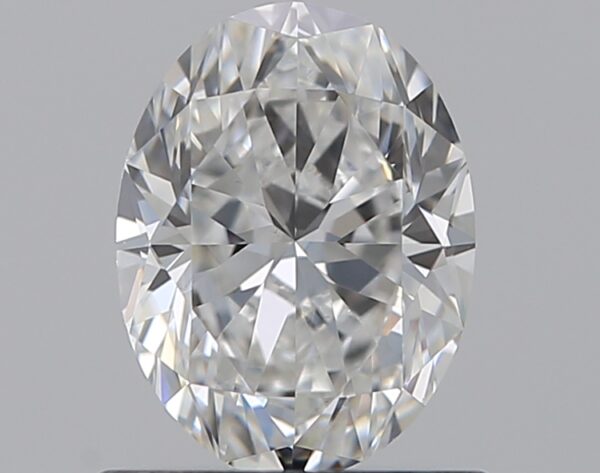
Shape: oval
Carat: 0.76
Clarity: VVS2
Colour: E
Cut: VG
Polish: EX
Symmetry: VG
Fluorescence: N
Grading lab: GIA
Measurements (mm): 6.73 x 5.05 x 3.31